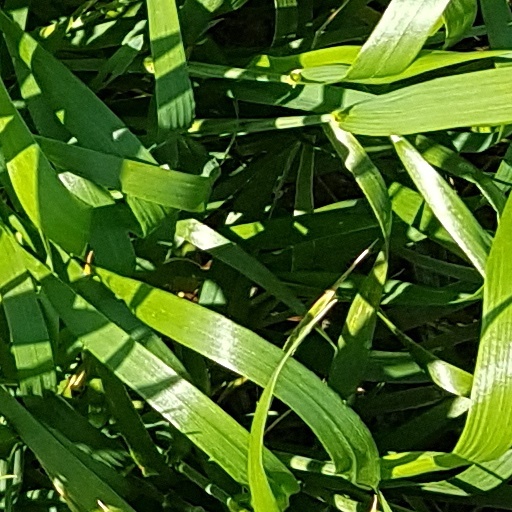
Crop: wheat